Hurricane Celia (2010)

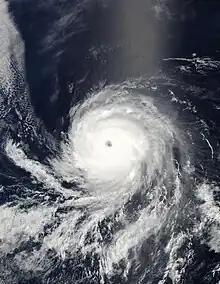
Hurricane Celia as a Category 4 hurricane on June 24

Although there were no factors inhibiting the development of Celia, the storm unexpectedly weakened again later on June 23. The storm's eye rapidly dissipated and the central dense overcast became asymmetric. Forecaster Todd Kimberlain at the NHC referred to the unexplained shifts in strength as "puzzling." However, as suddenly as the weakening took place, strengthening ensued. Very strong convection formed over the center of the storm, with some cloud tops being as cold as , but no eye had reformed by the morning of June 24. Throughout the day, Celia became increasingly organized, with the eye fully reforming and the structure becoming more symmetrical. Rapid intensification soon followed as the storm reached Category 4 status, becoming one of only a handful of tropical cyclones to do so during the month of June in the eastern Pacific. That evening, the storm further intensified into a Category 5 hurricane, the second storm to reach this strength during June in the Eastern Pacific basin on record. Hurricane Celia attained its peak intensity around 00:00 UTC, with sustained winds of and a barometric pressure estimated at 921 mbar (hPa). The storm also displayed a well-defined eye estimated to be in diameter.